Belfry of Kortrijk

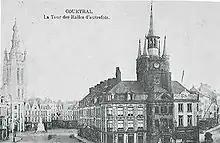
The Belfry with the Old Cloth Halls in 1897

With the intentions to create a healthier neighbourhood, the city authorities bought all the surrounding houses and from 1896 to 1896, the buildings were destroyed. In the initial plans, the Belfry would also have been destroyed, since it blocked the view towards the Tournai Street. Thanks to heavy protest from involved citizens, the tower was saved. After a thorough restoration by architect Joseph Viérin, the belfry became a free-standing tower, a symbol of the city on its main public square. On the frontispiece, one can see the coat of arms of the city and a statue of Our Lady.